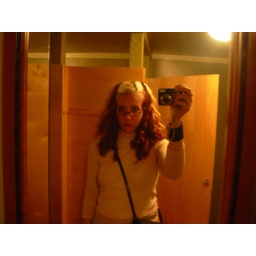
in the bathroom mirror at crow